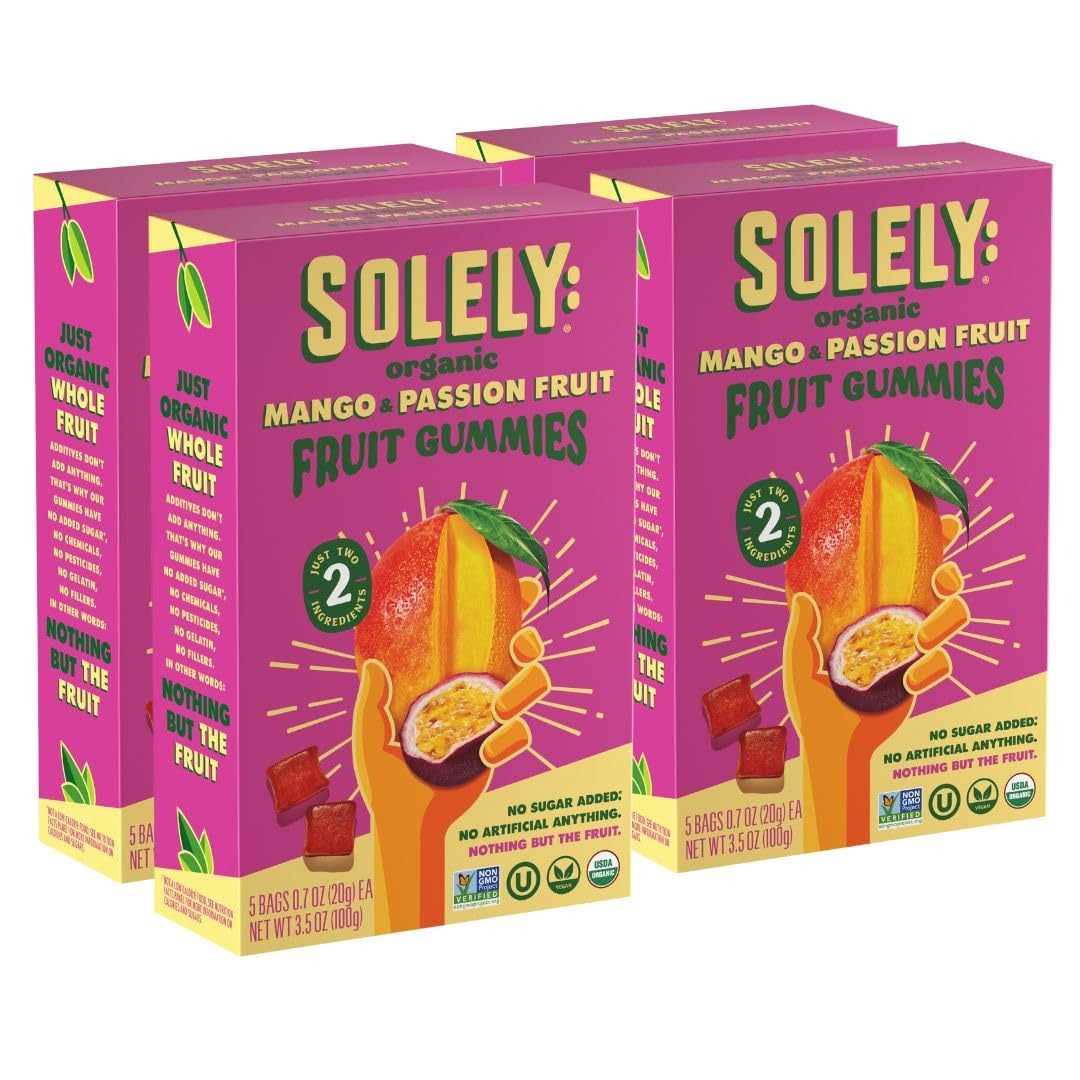
Item Name: SOLELY - Organic Mango & Passion Fruit Whole Fruit Gummies (Pack of 4 Boxes, 5 Bags per Box) - Fresh Fruit - Healthy Snacks for Adults & Kids - Non GMO, Vegan Snacks, Shelf Stable - 20 Bags (3.5 oz)
Bullet Point 1: 2 Ingredients - Made with only organic mango and organic passion fruit. Yes, really. We believe in transparency, and we use whole and simple ingredients listed on the front of our package. Never added sugar, preservatives, or from concentrate.
Bullet Point 2: Fresh Fruit, No Junk - Made from organic dried fruit in a proprietary process to protect crucial nutrients. Low temperatures and long drying times lead to the best possible flavors without additives, chemicals, or artificial anything.
Bullet Point 3: Made for Your Busy Lifestyle - Each pack comes with 5 individually wrapped single servings – perfectly portable for a little pick-me-up, packing in your lunch box, or on-the-go snacking. Enjoy our nutritious snacks wherever you are!
Bullet Point 4: The Solely Difference - A new way to think about the food we eat. Snacks made from one whole fruit, chocolate made without sugar, and new ways to bring vegetables to the dinner table. Reimagining the possibilities of simple, healthy, and flavorful.
Bullet Point 5: Solely Family Farms Initiative - We use full harvest, even ugly fruit, and all parts of the fruit. We use nearly 100% of a farm's yield and have converted thousands of acres of family-owned farmland to organic!
Value: 4.0
Unit: Count

Price: 12.24